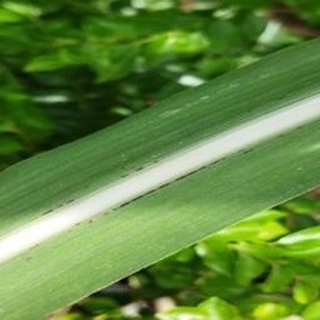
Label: sugarcane_rust